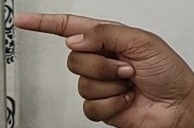
ASL sign: G